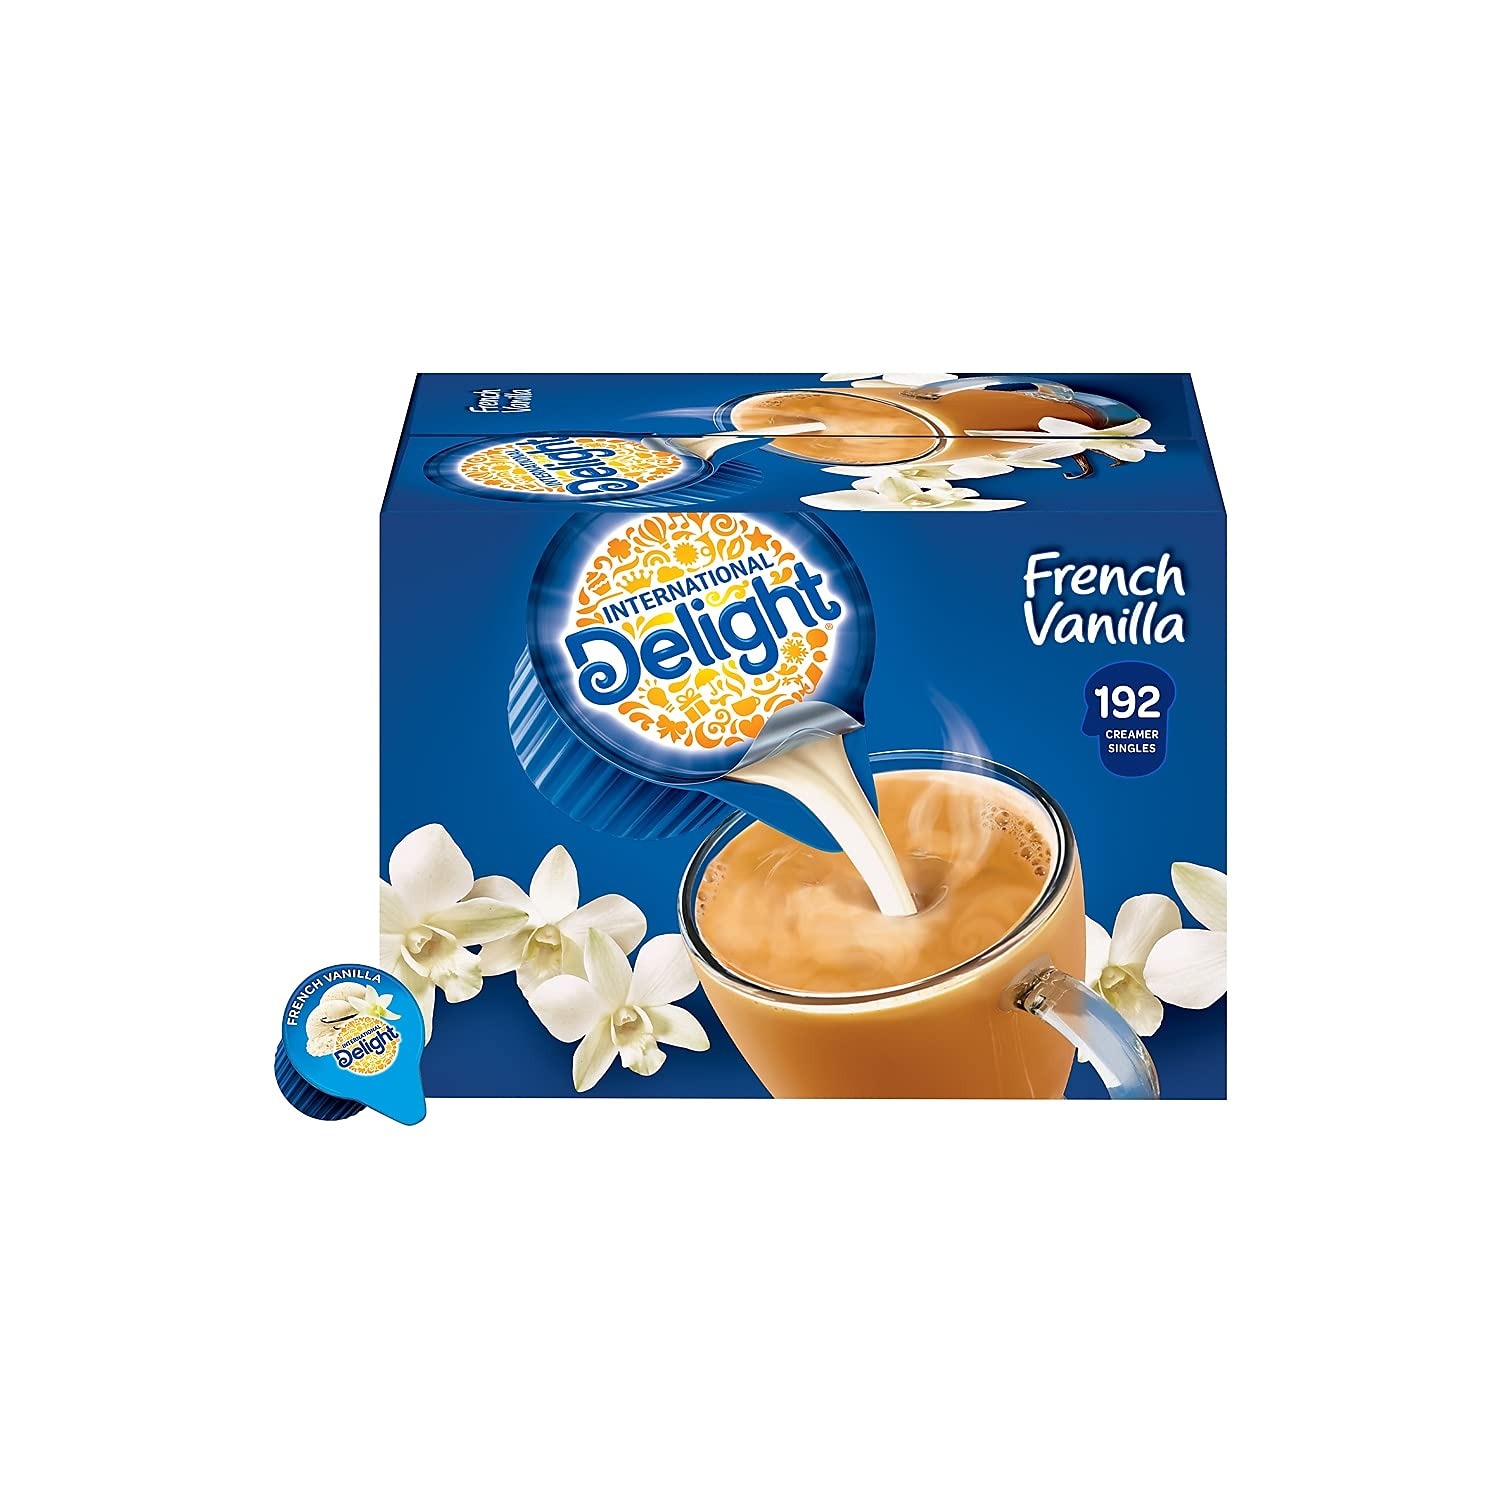
Item Name: WhiteWave 100708 Liquid Coffee Creamer Int Delight .5oz 192/CT French Vanilla
Value: 0.5
Unit: Fl Oz

Price: 30.31